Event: Nepal Earthquake
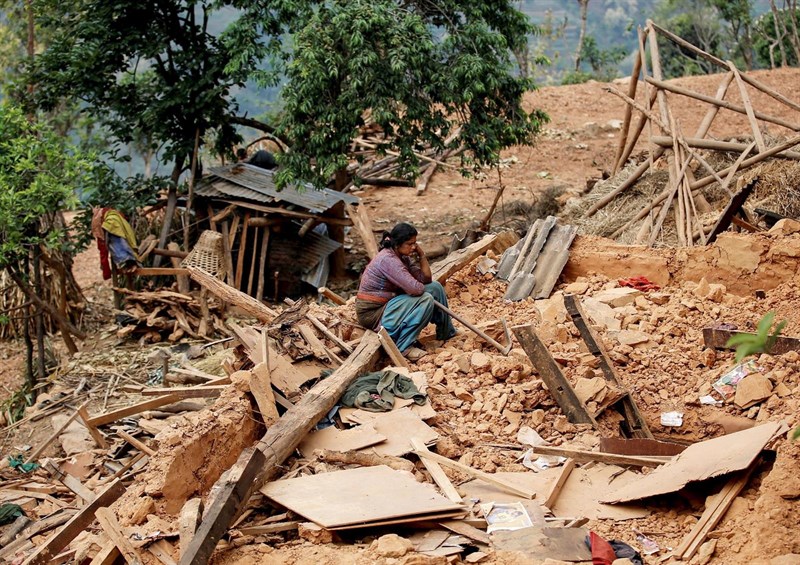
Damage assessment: damage